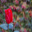
Label: rose